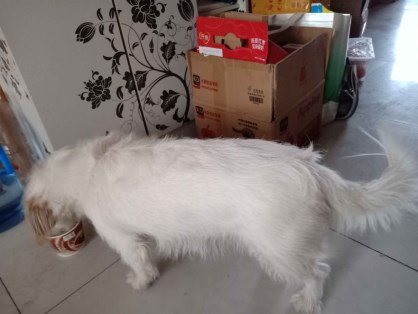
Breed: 3336-n000121-chinese_rural_dog